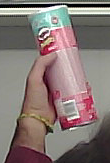
Product: pringles_original